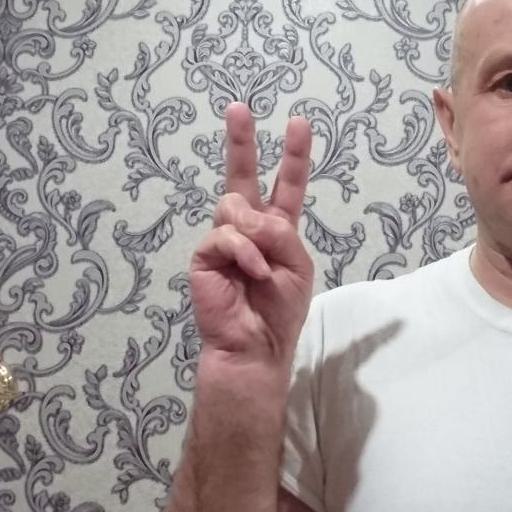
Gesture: peace